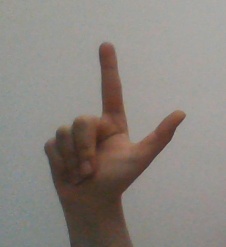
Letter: laam